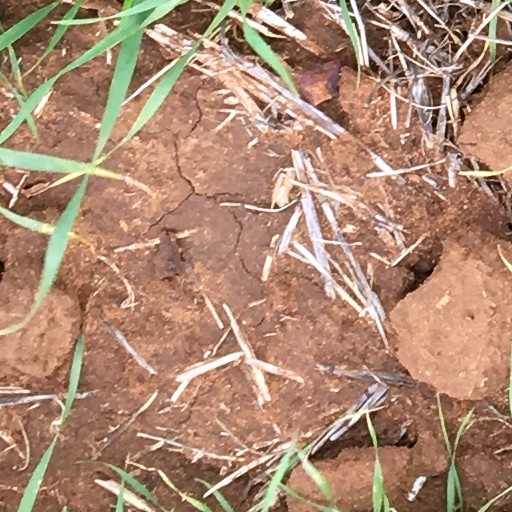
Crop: wheat